Toquerville, Utah

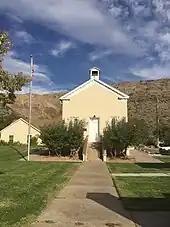
Toquerville Hall, October 2021

Toquerville was named after an early Paiute chief. The population has grown from only 19 families in the late 1800s. Toquerville's proximity to Zion National Park has created a healthy tourism economy where the community traditionally had depended on agriculture.